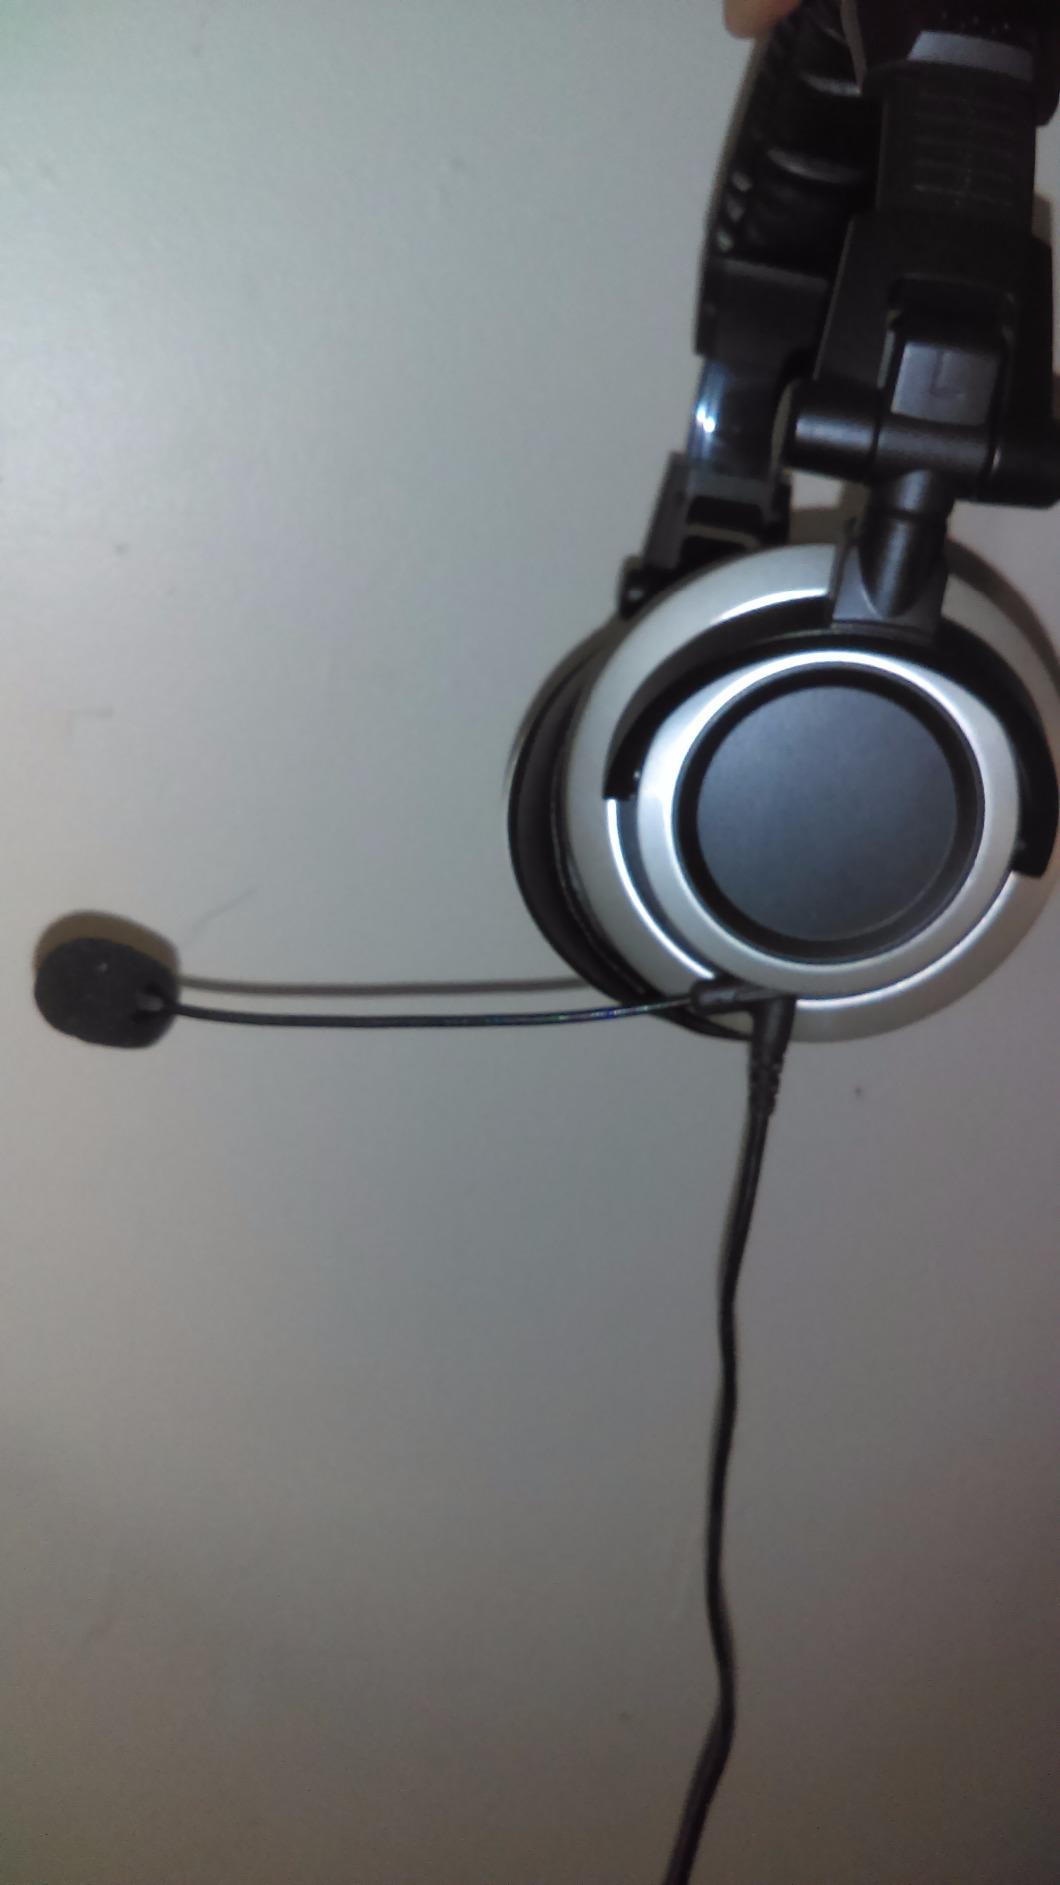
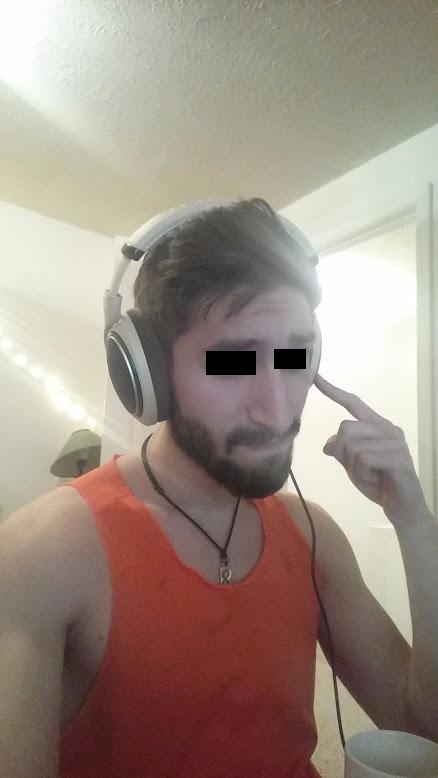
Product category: headphones
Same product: no